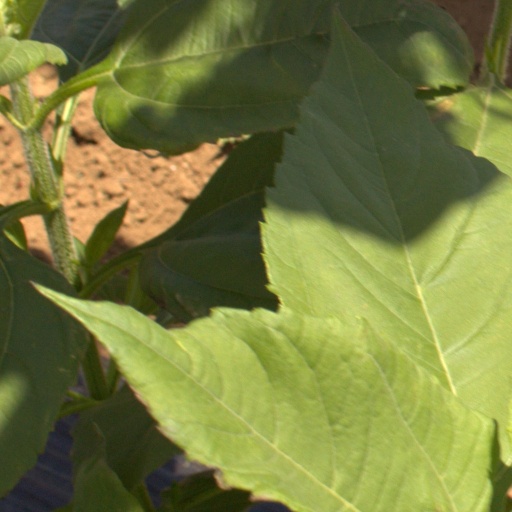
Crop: Jerusalem artichoke